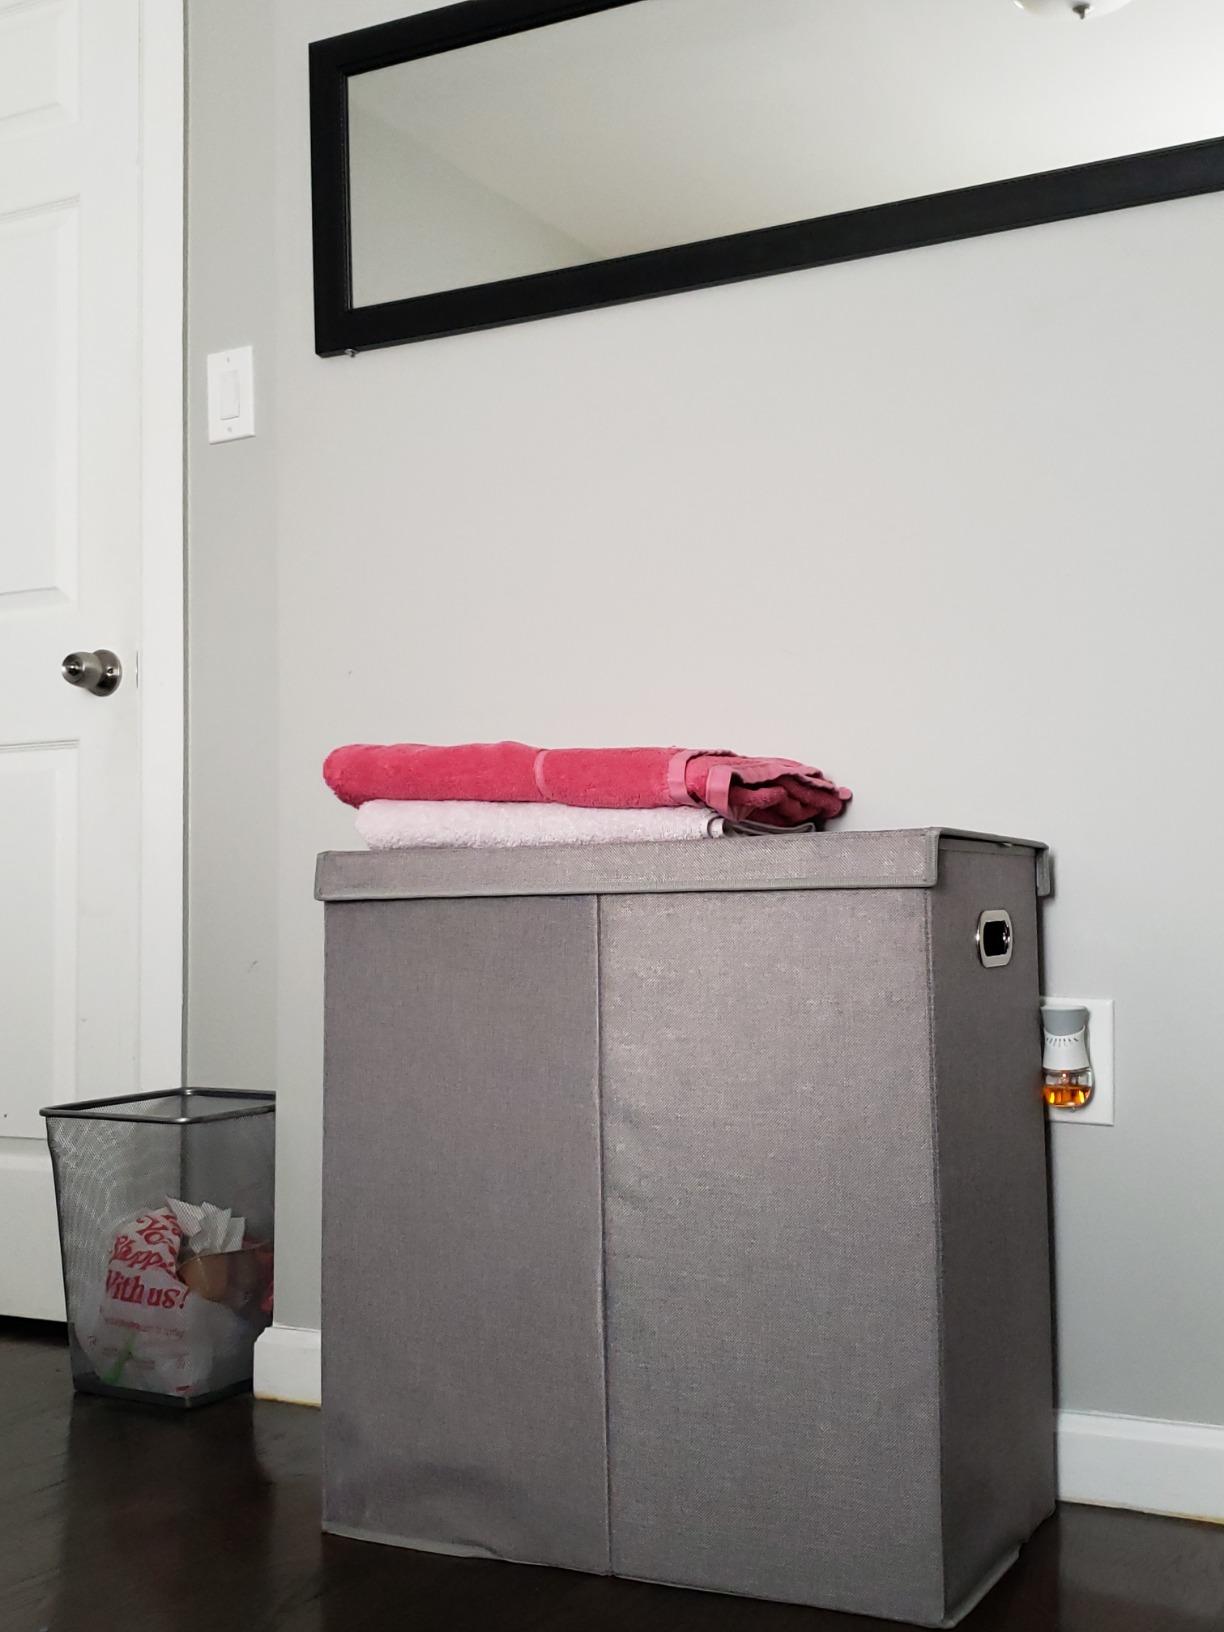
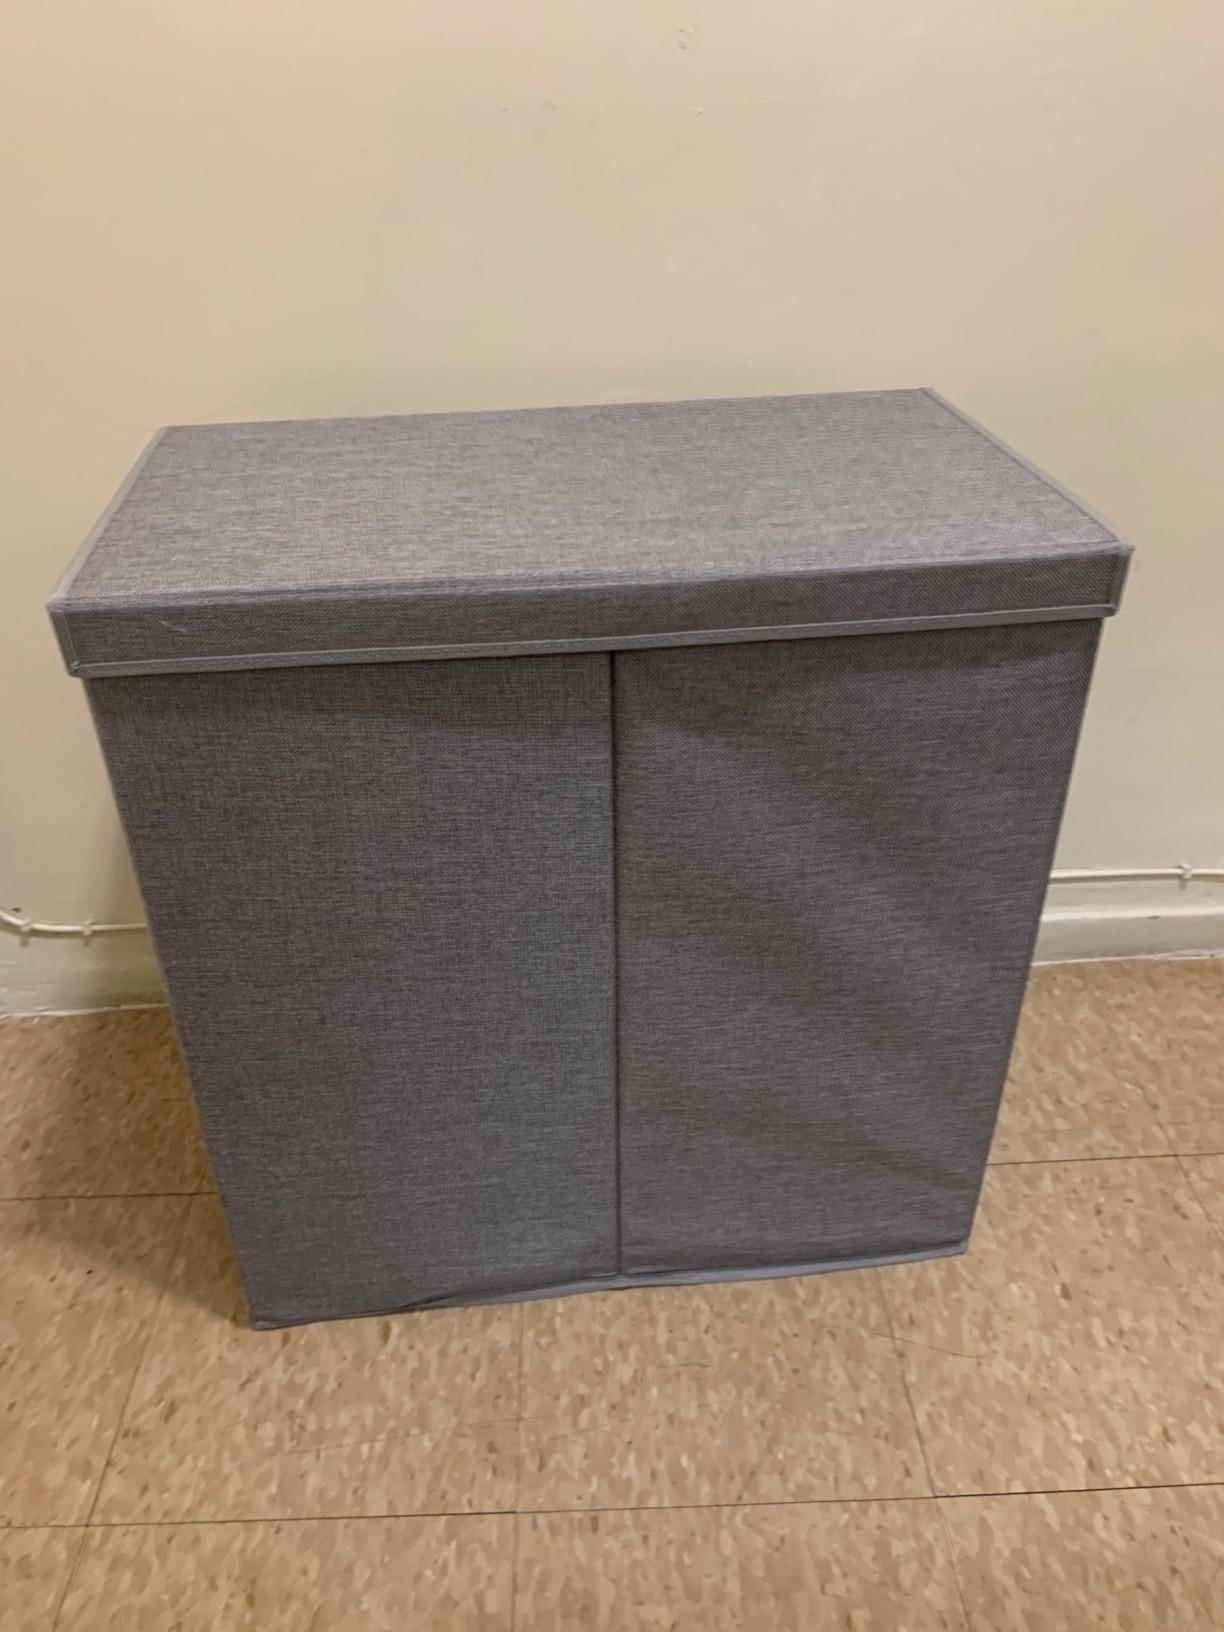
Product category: items_hamper
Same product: yes